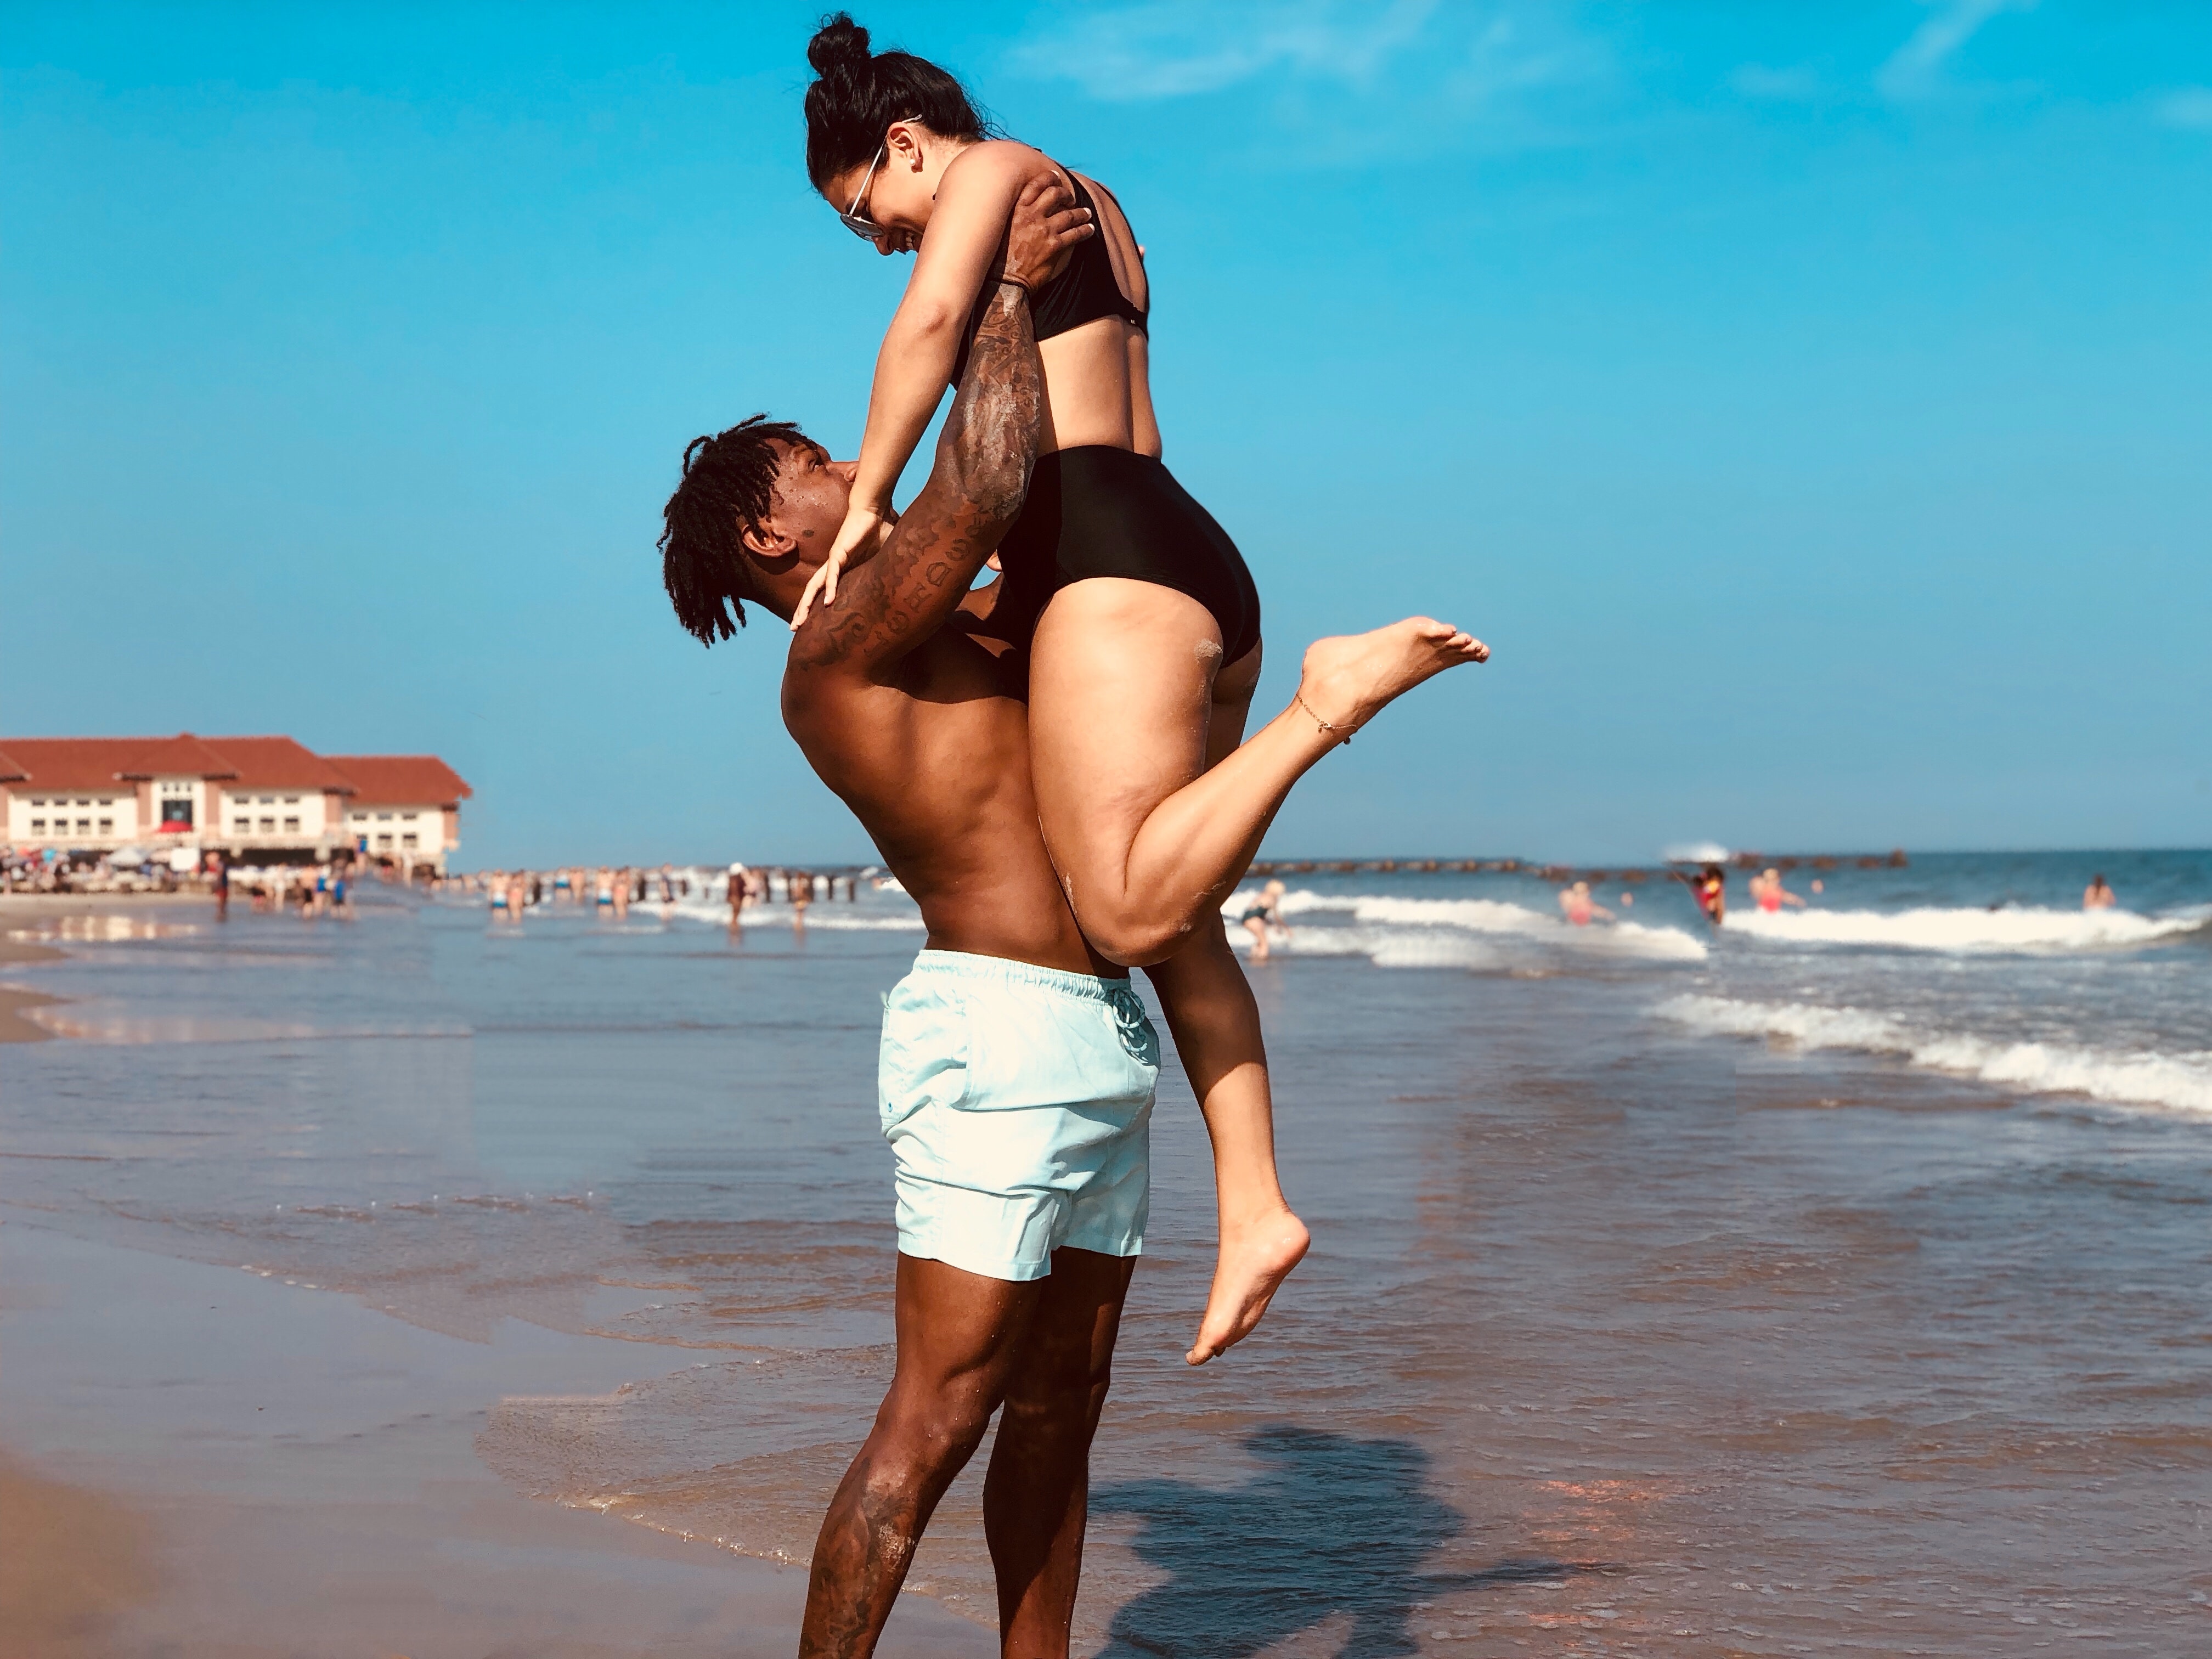
People on beach, fun, vacation, beach, summer, leg, sky, Barechested, human leg, happy, muscle, sea, thigh, bikini, tourism, photography, coast, swimwear, ocean, undergarment, honeymoon, shorts, holiday, swim brief, abdomen, black hair